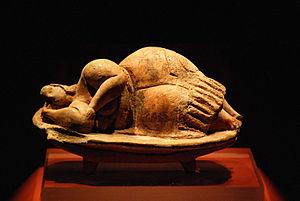
Satuette connue sous le nom de Vénus endormie, découverte dans l'Hypogée de Ħal Saflieni, à Malte. (Période dites des Temples entre 4000 et 2500 av. J.C.)"
Le Musée national d'archéologie de Malte est situé à La Valette, dans l'auberge hospitalière de la langue de Provence construit en 1571 en même temps que la ville de La Valette par l'architecte maltais Ġlormu Cassar. Il est géré par Heritage Malta.